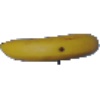
Label: Banana 1